Ivan Bandalovski

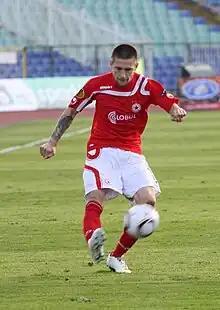
Bandalovski with CSKA Sofia in 2010

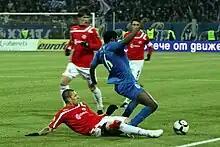
Bandalovski knocks the ball from the feet of Belgian player of Levski Sofia, Jeanvion Yulu-Matondo

In the fall of 2010 he signed with CSKA Sofia. He made his competitive debut for CSKA Sofia on 13 November 2010, in a 1–0 home league win against Lokomotiv Plovdiv. He has won a Bulgarian Cup and Bulgarian Supercup in 2011. In 2012, he won the prize best defender in Bulgarian A Football Group. On 4 March 2012, Bandalovski has first time played for CSKA Sofia as captain in the match against Chernomorets Burgas. He was followed by some clubs in Europe like A.S. Roma, S.S. Lazio, FC Steaua București. On 22 March 2012, Bandalovski has scored his first goal for CSKA, against his former club, Lokomotiv Sofia in 1–0 home win.